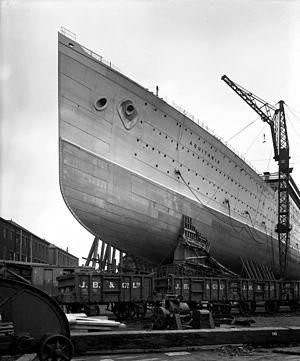
Armstrong Whitworth Co. était une entreprise anglaise d'hydraulique industrielle. Elle se diversifia en investissant au fil des décennies dans les principales spécialités de la construction mécanique et de l'industrie de l'armement. Armstrong Whitworth Co. est aujourd'hui une simple filiale de Rolls Royce plc et de BAE Systems.
Le RMS Aquitania est un paquebot transatlantique britannique de la Cunard Line en service de 1914 à 1950. Il est construit dans la lignée du Lusitania et du Mauretania, tout en étant nettement plus grand et luxueux, mais moins rapide. Mis en service fin mai 1914, il n'a le temps de faire que trois traversées augurant d'un succès encourageant, avant le début de la Première Guerre mondiale. Durant le conflit, le paquebot, d'abord transformé en croiseur auxiliaire sans être utilisé comme tel, sert de transport de troupes et de navire-hôpital, notamment dans le cadre de la bataille des Dardanelles.